Edward Clifford Anderson

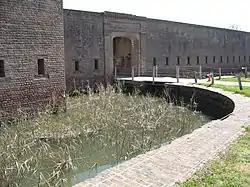
Fort James Jackson

Supervising the forts under his command, he was constantly sought out for his artillery expertise. During General Sherman's March to the Sea, Anderson led the City of Savannah's evacuation after its surrender and was subsequently placed in charge of the City of Charleston in December 1864. He was involved in the planning and execution of that city's evacuation before his transfer to Augusta, Georgia.